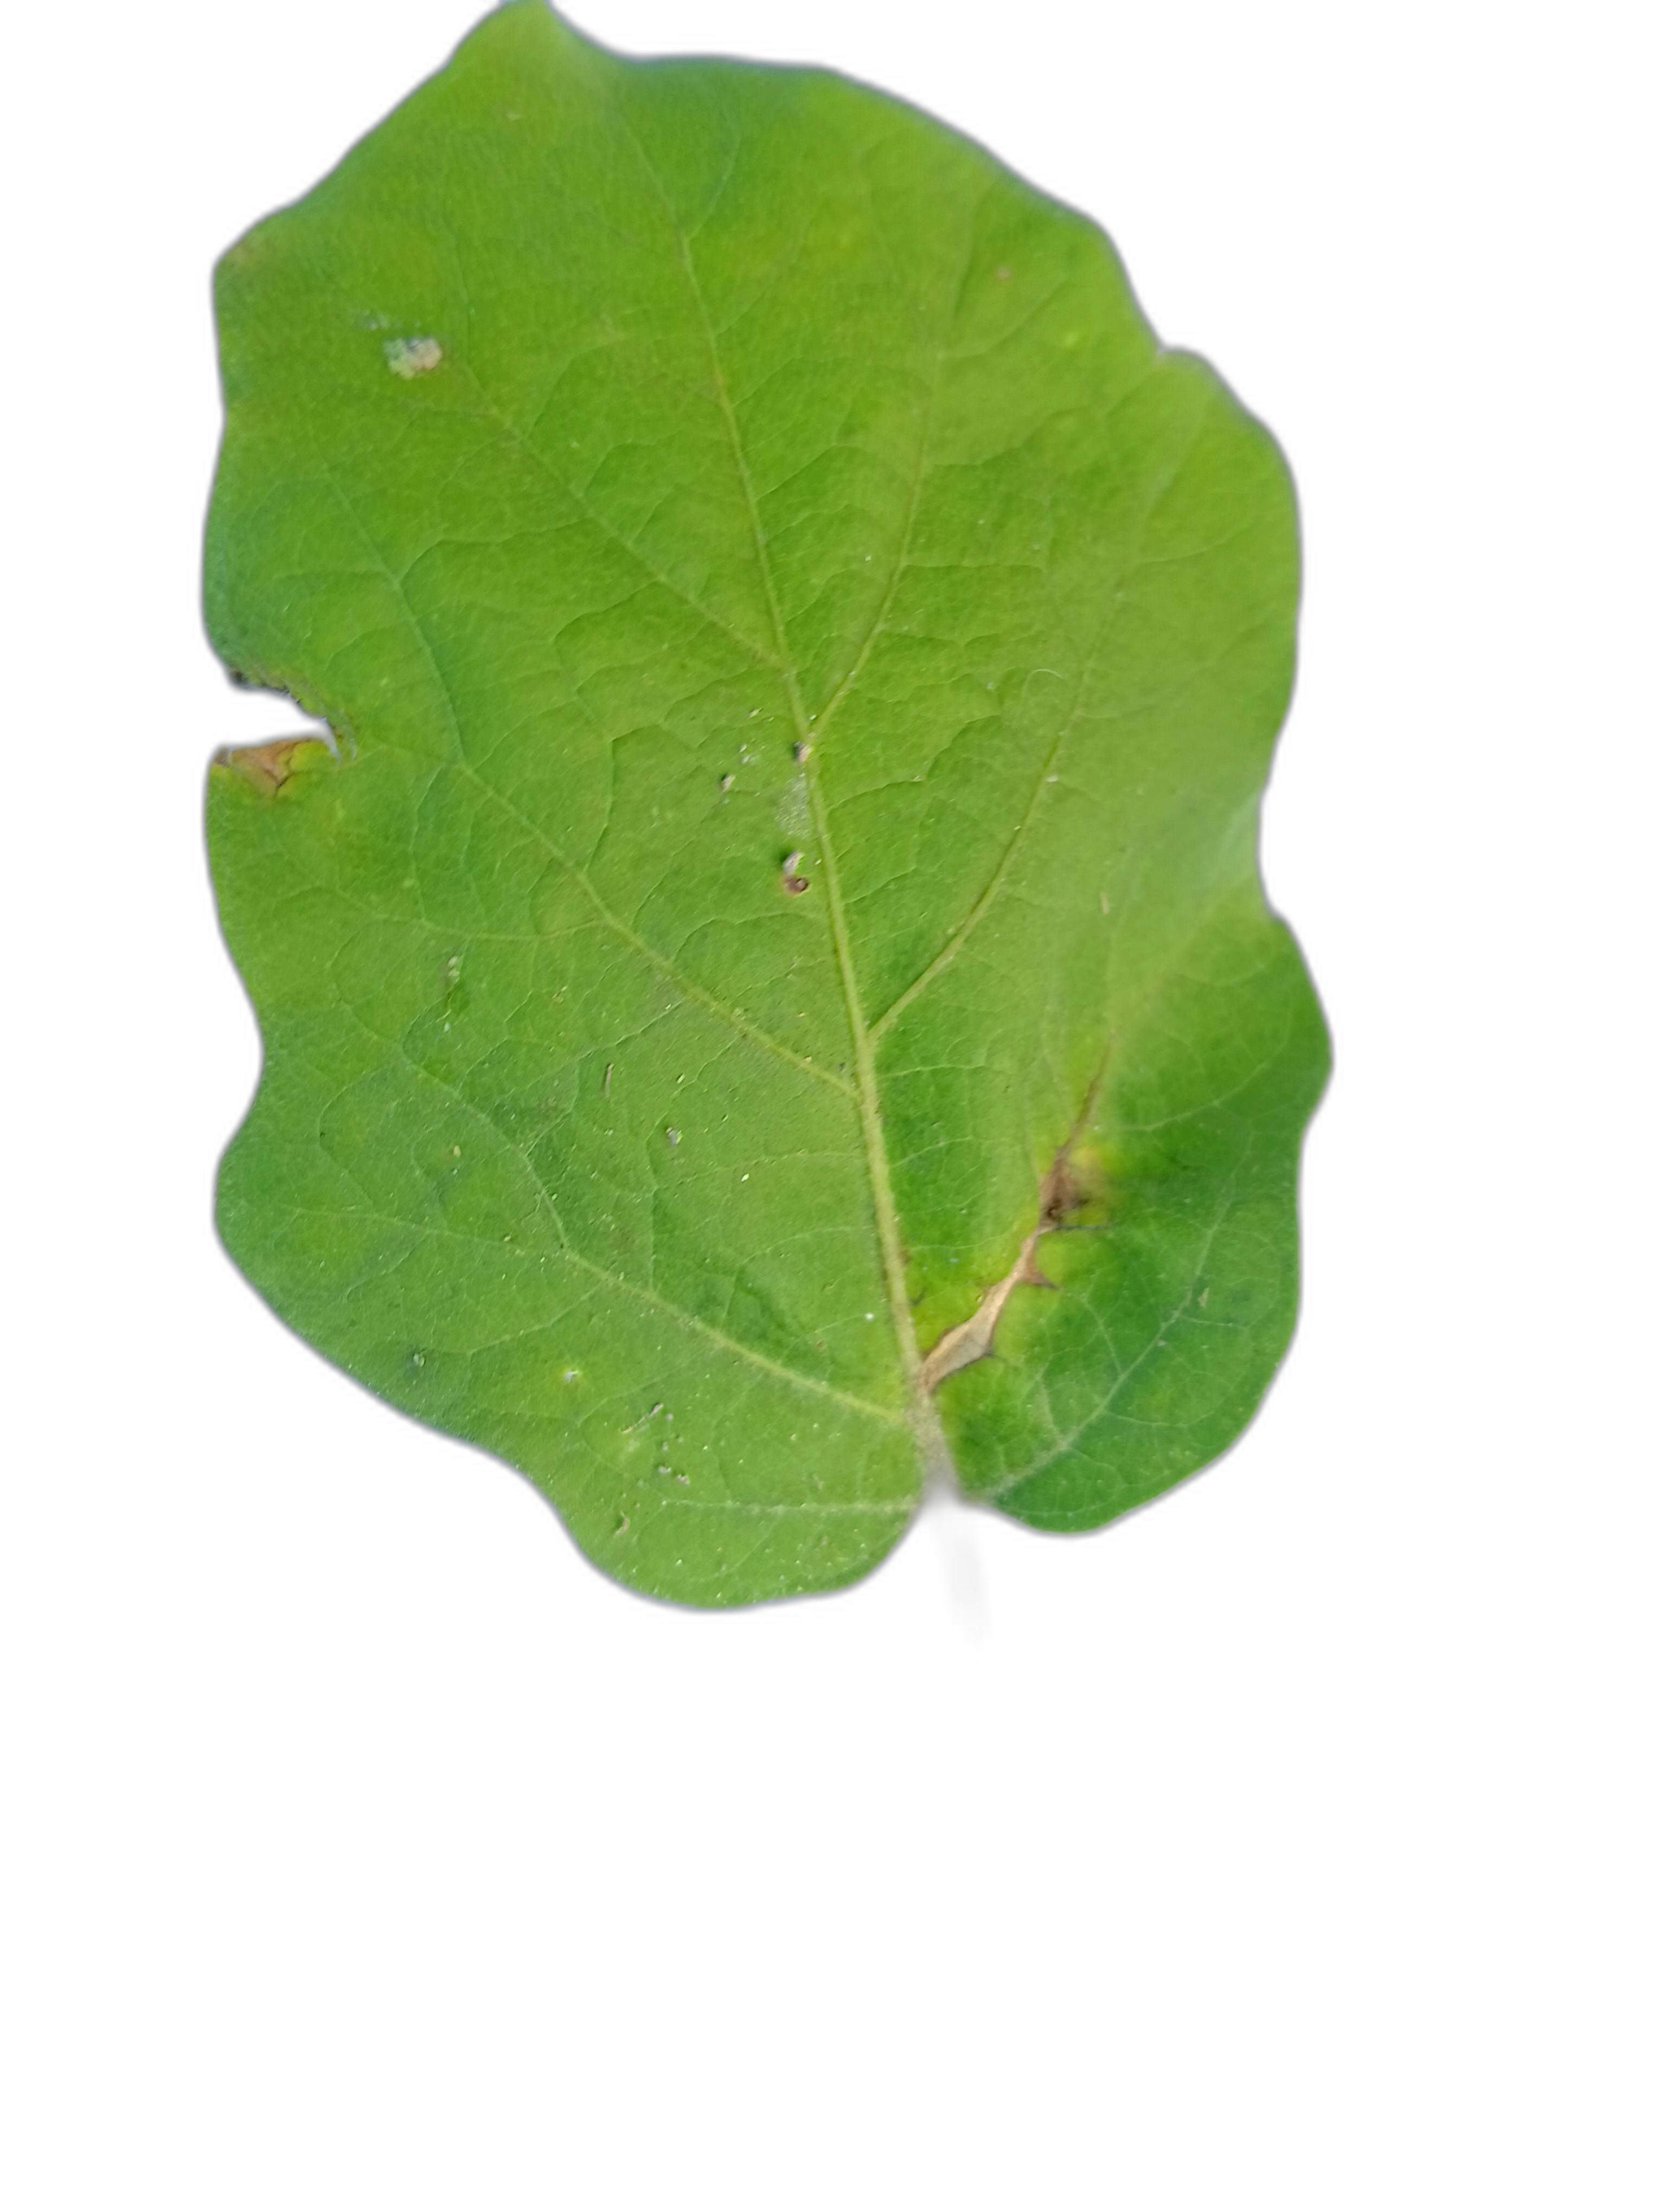
Label: Leaf Spot Disease